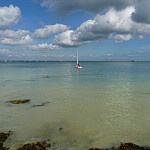
Label: sea